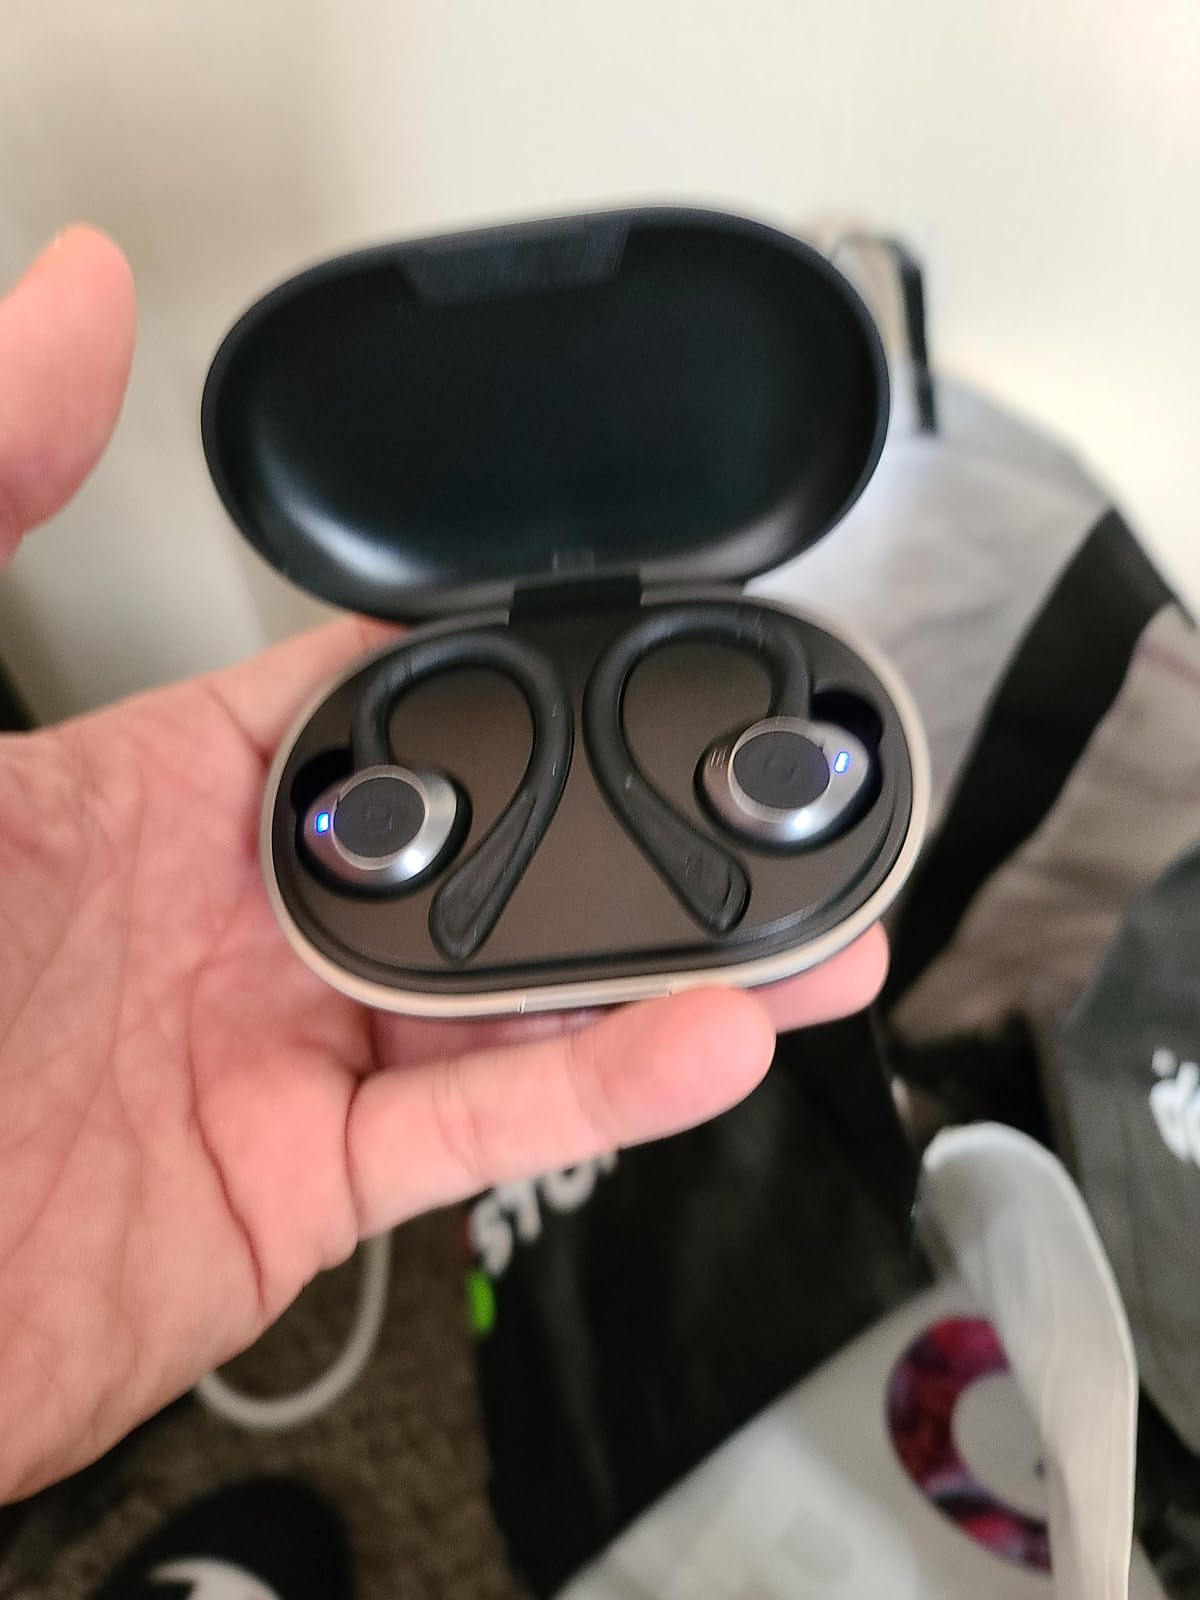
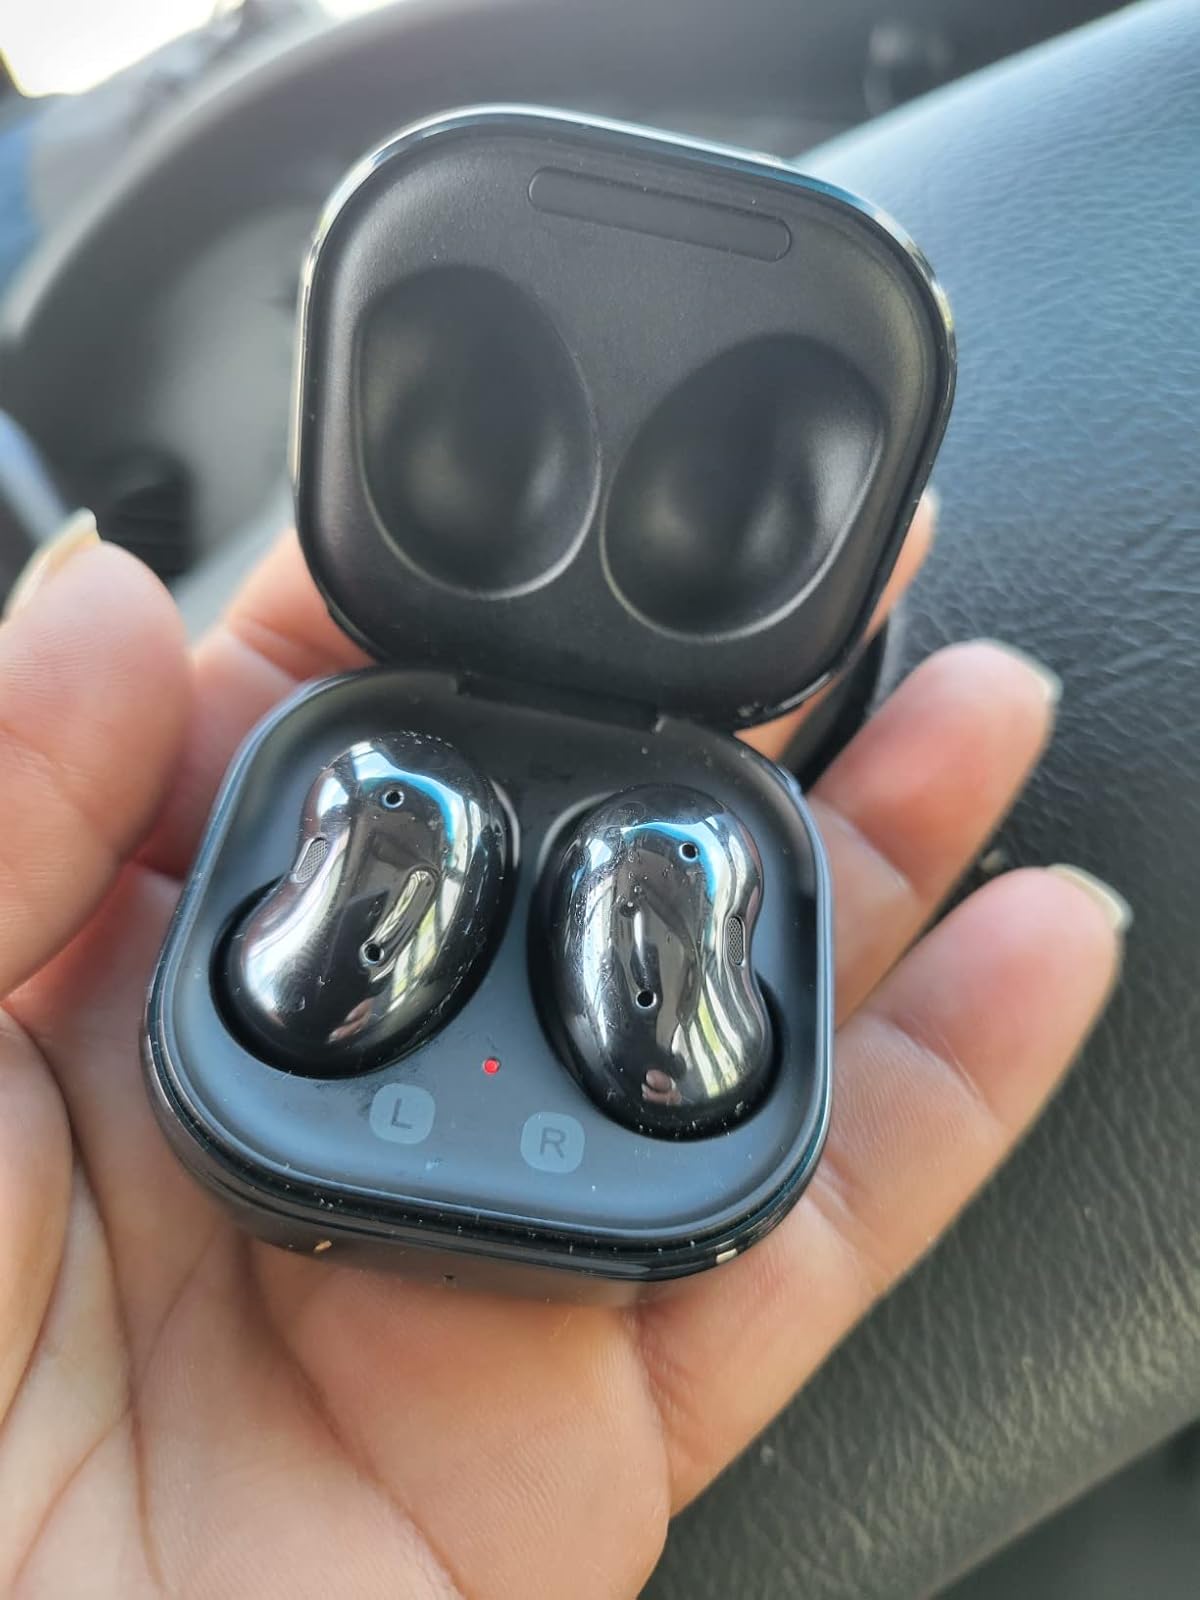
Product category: earbuds
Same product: no